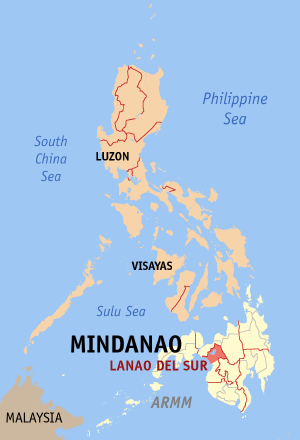
Lanao del Sur est une province des Philippines.